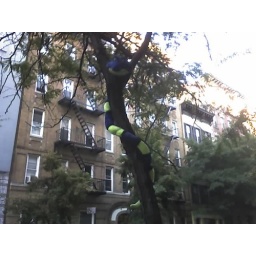
The weather is getting nicer in the city and stuffed animal snakes are hanging out in trees in Manhattan.